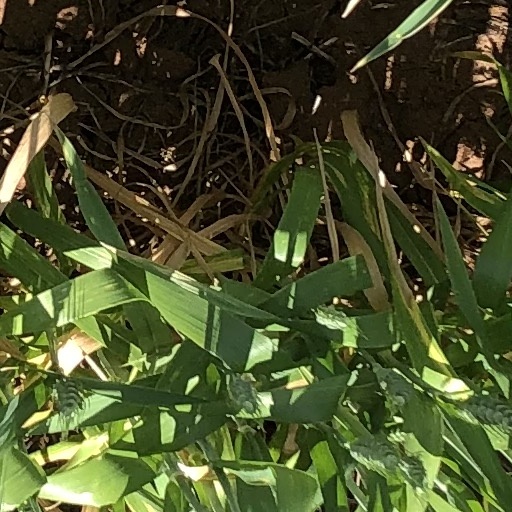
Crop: wheat